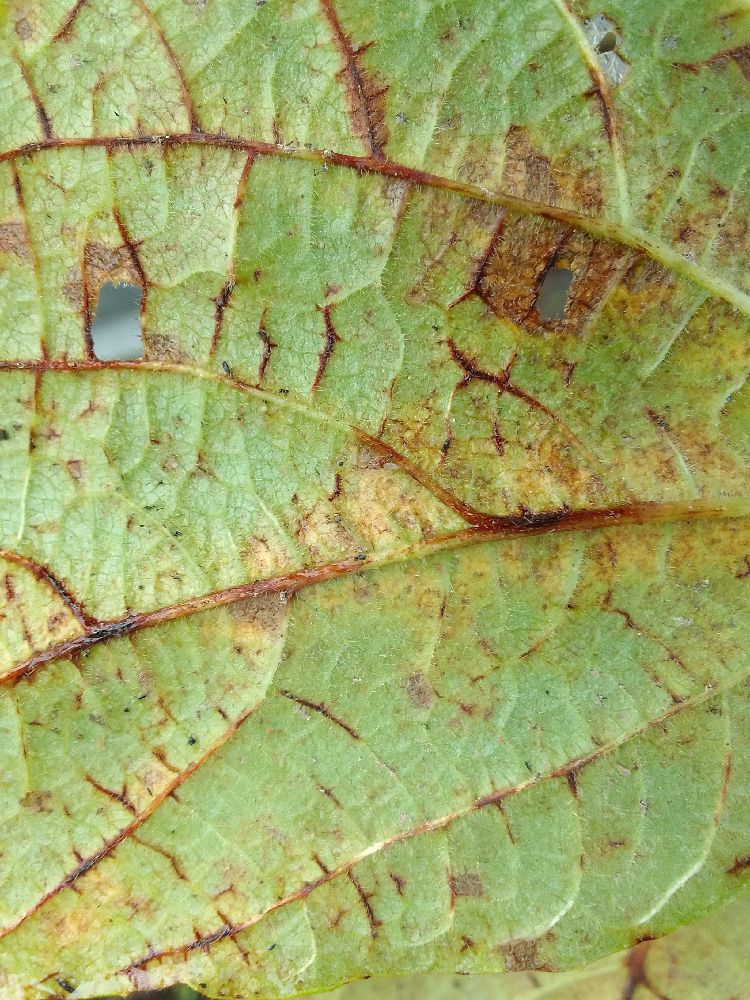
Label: anthracnose